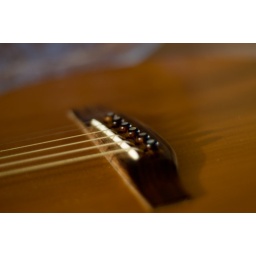
the bridge of my guitar - the rosewood really comes alive in the light. Needs dusting though :))